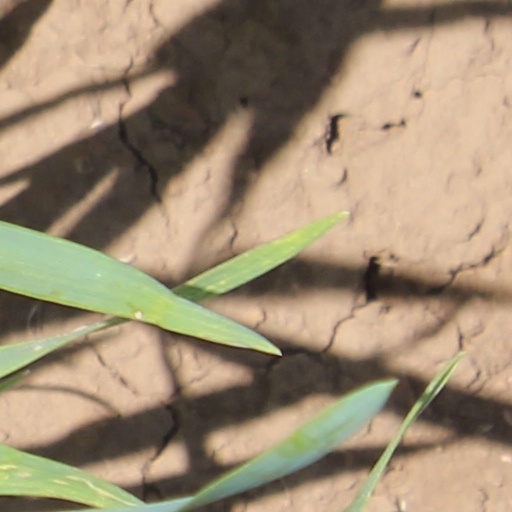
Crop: wheat